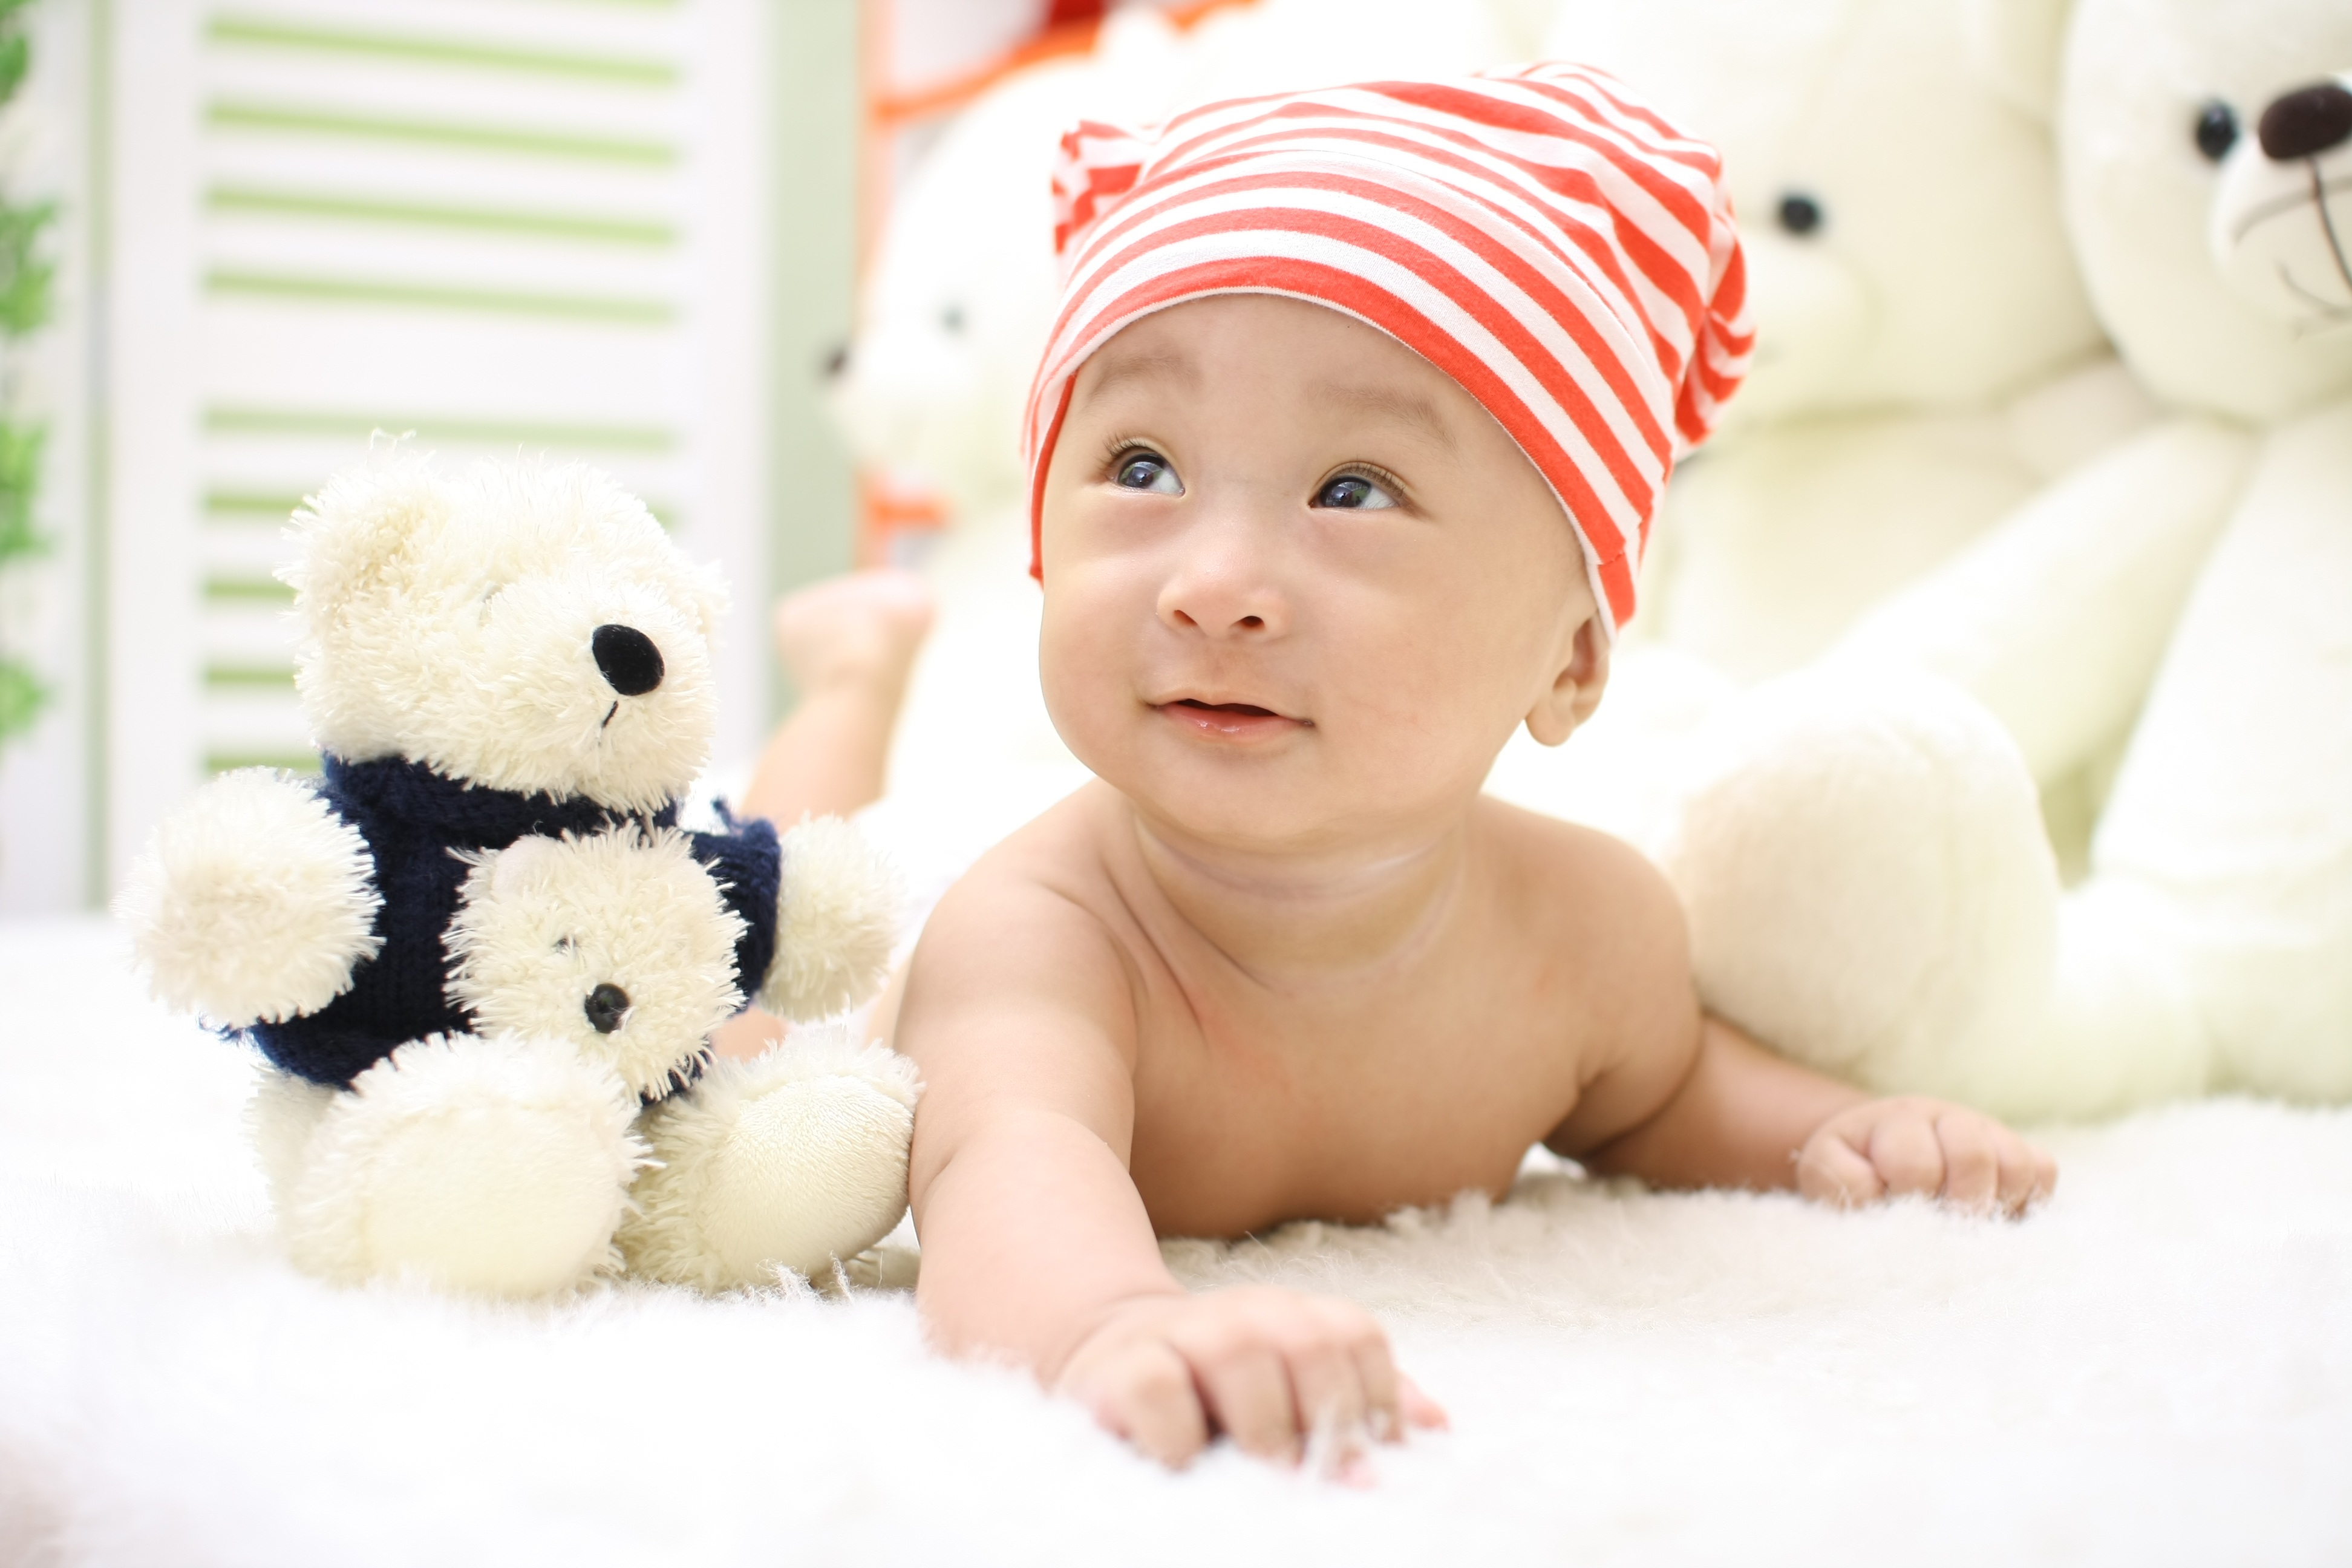
person, photography, kid, cute, young, child, clothing, baby, teddy bear, product, happy, infant, toddler, skin, stuffed animal, adorable, lying, new born, portrait photography